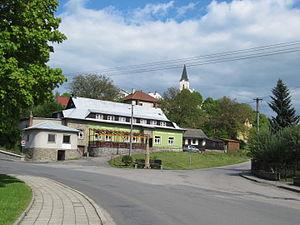
Nedašov est une commune du district et de la région de Zlín, en République tchèque. Sa population s'élevait à 1 386 habitants en 2018.